Kalderash

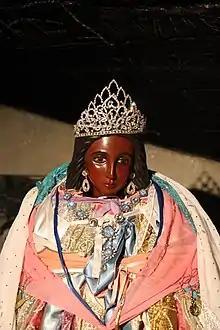
The shrine of Kali Sara

The Kalderash form one of the largest Romani communities in Sweden. During the late 19th and early 20th century, many Kalderash Roma from Russia migrated to Sweden. The Kalderash were the first and most numerous foreign Romani group to migrate and settle in the country. The most common occupations of the Kalderash of Sweden were tinning and coppersmithing. One of the most prominent Kalderash clans of Sweden were the "Taikon". Johan Taikon was a highly skilled copper and silversmith who would make elaborate metal craft at night in the makeshift workshops of the camps, primarily for use within the Swedish Roma community. He also derived part of his income from mending and tinning copper pots all over Sweden, which gave him brief and momentary access to the exclusionary Swedish society that was being shaped along the particular lines of Swedish national identity. Johan Taikon's daughter, Rosa Taikon, was the first Roma silversmith in Sweden, who pursued a formal jewellery education. Katarina Taikon, also a daughter of Johan Taikon, was a prominent Romani activist and leader in the civil rights movement. The dialect of Kalderash Romani spoken in Sweden is commonly referred to as "Taikon Kalderash".